Marga Spiegel

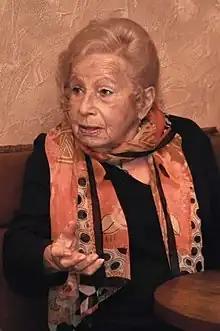
Marga Spiegel in November 2009

Marga Spiegel (21 June 1912 – 11 March 2014) was a German woman who went into hiding with her daughter in 1943 during the Holocaust of World War II. Her husband also hid during the war, but separately from the family since it was harder to conceal a Jewish man of military age. He was also well known in the farming community as a cattle and horse trader. Even though they had some close calls, Spiegel and her family survived for several years with the help of several farmers and their families.